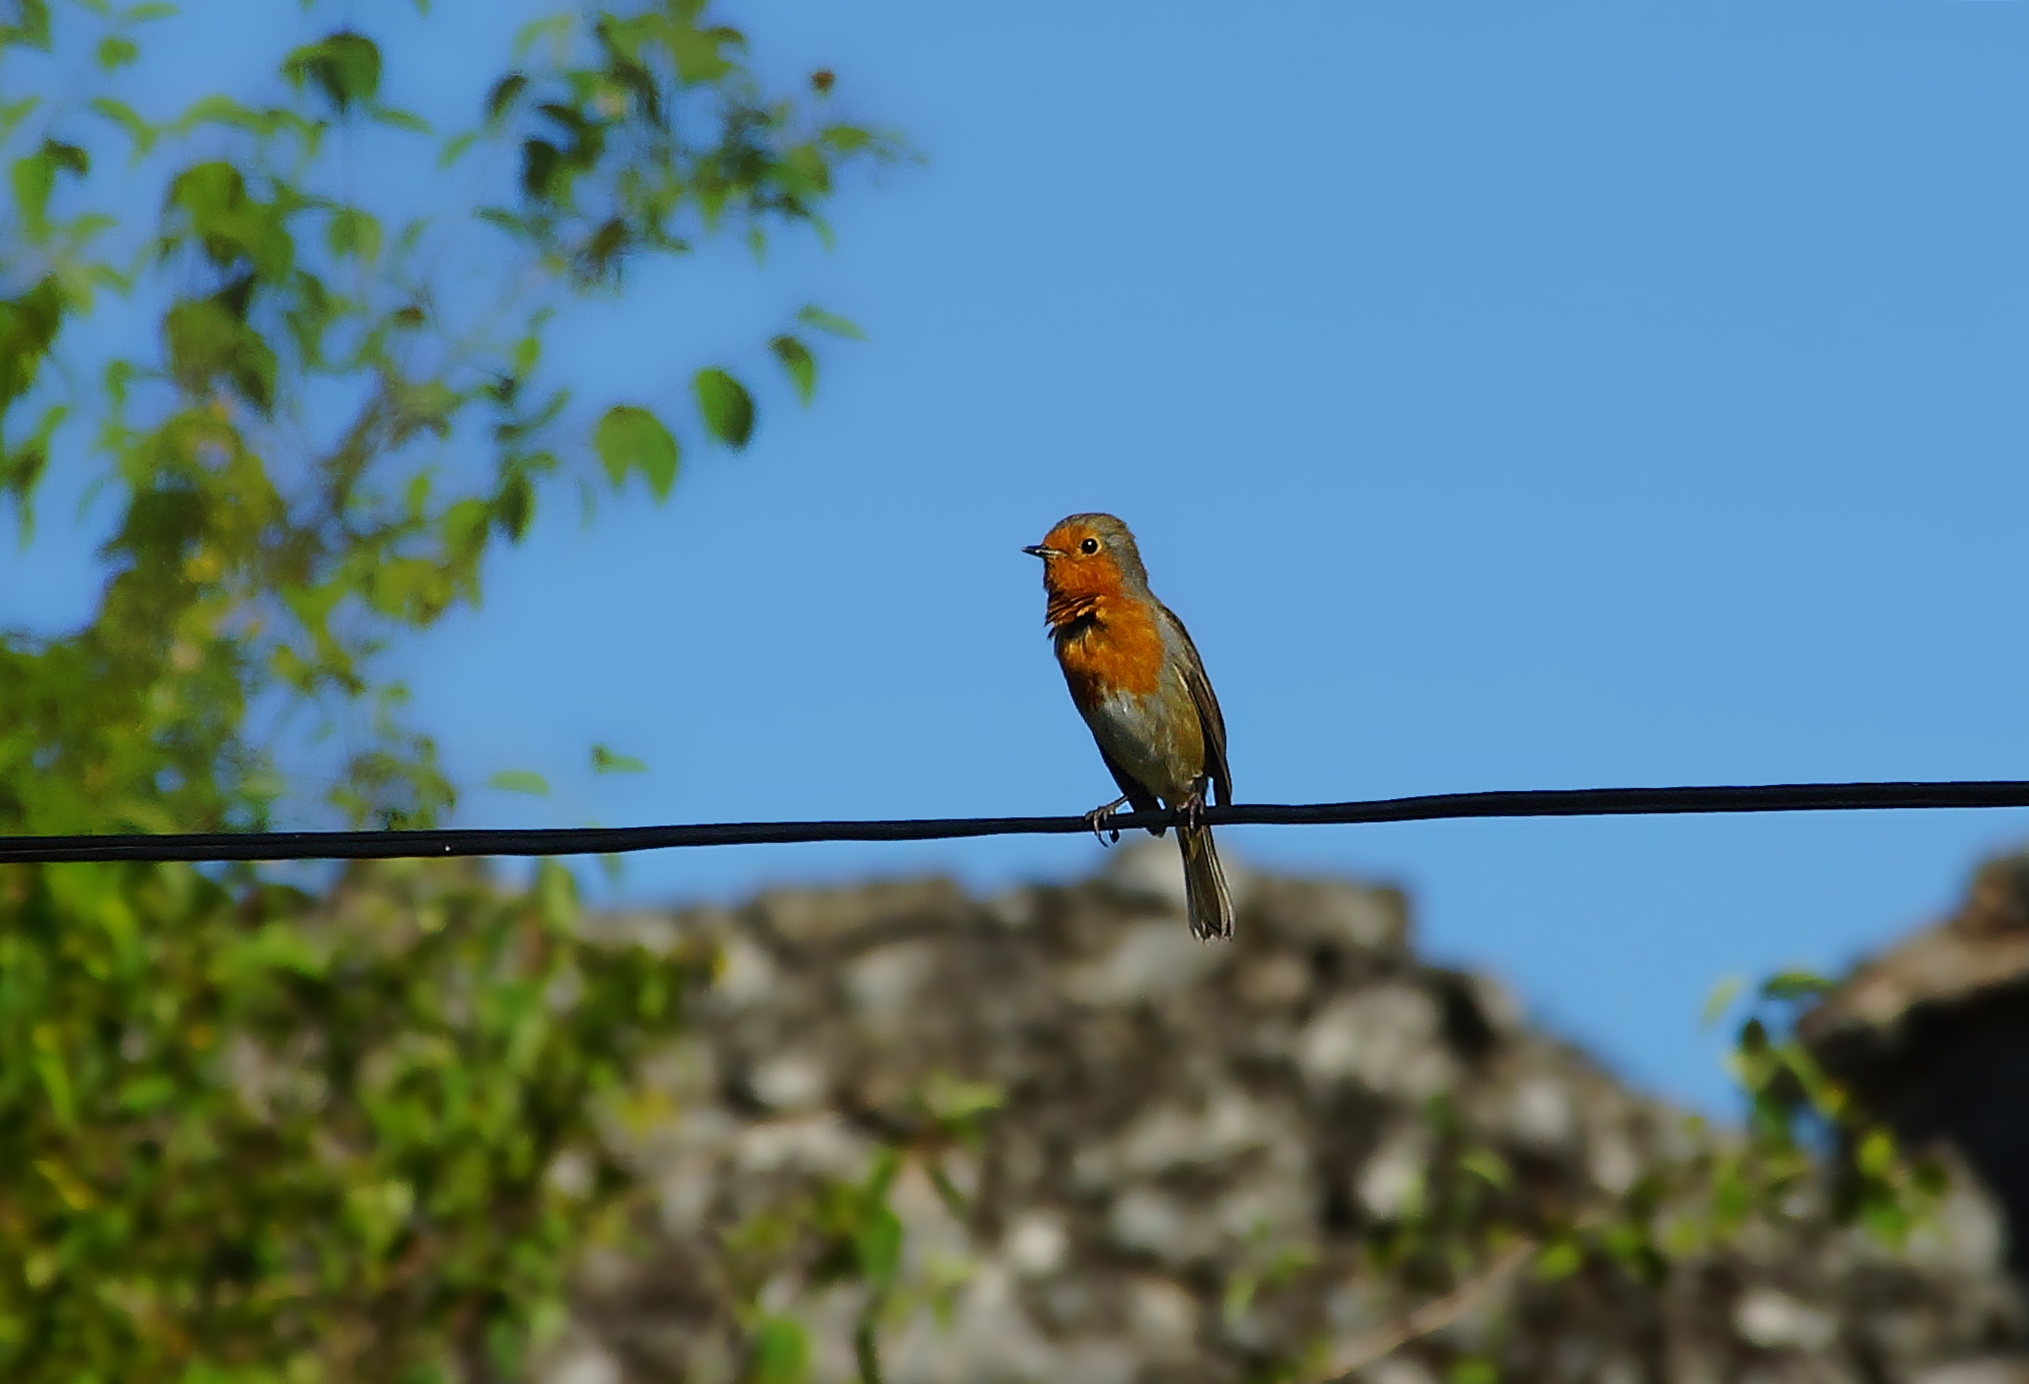
nature, branch, bird, photo, wildlife, macro, fauna, animals, vertebrate, naturaleza, a77, g, ggl1, gaby1, xovesphoto, animales, gabrielcorua, xelodegalicia, sonya77v, sonyslta77v, tamrom24135, old world flycatcher, perching bird